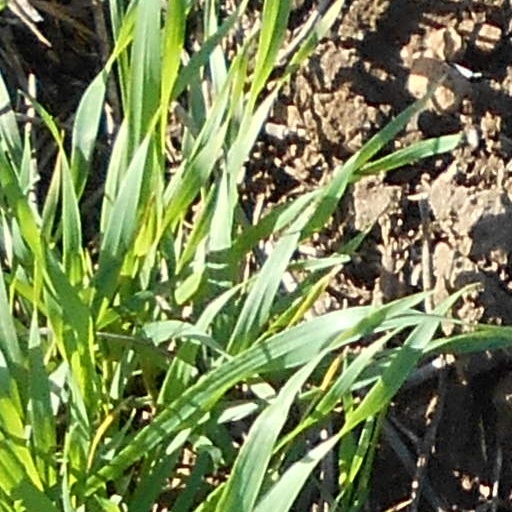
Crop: wheat